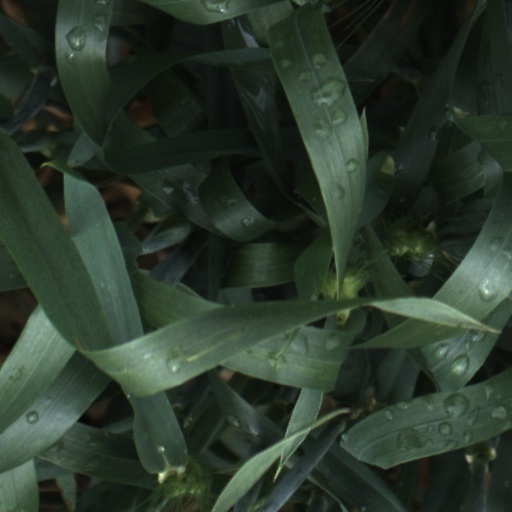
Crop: wheat